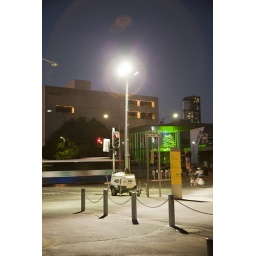
The PR4000 lighting tower providing street lighting in Brisbane CBD after the floods.